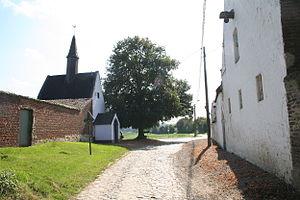
Mille (Belgique), la chapelle Saint-Corneille (1460) et l’ancienne ferme régionale typique dénommée «